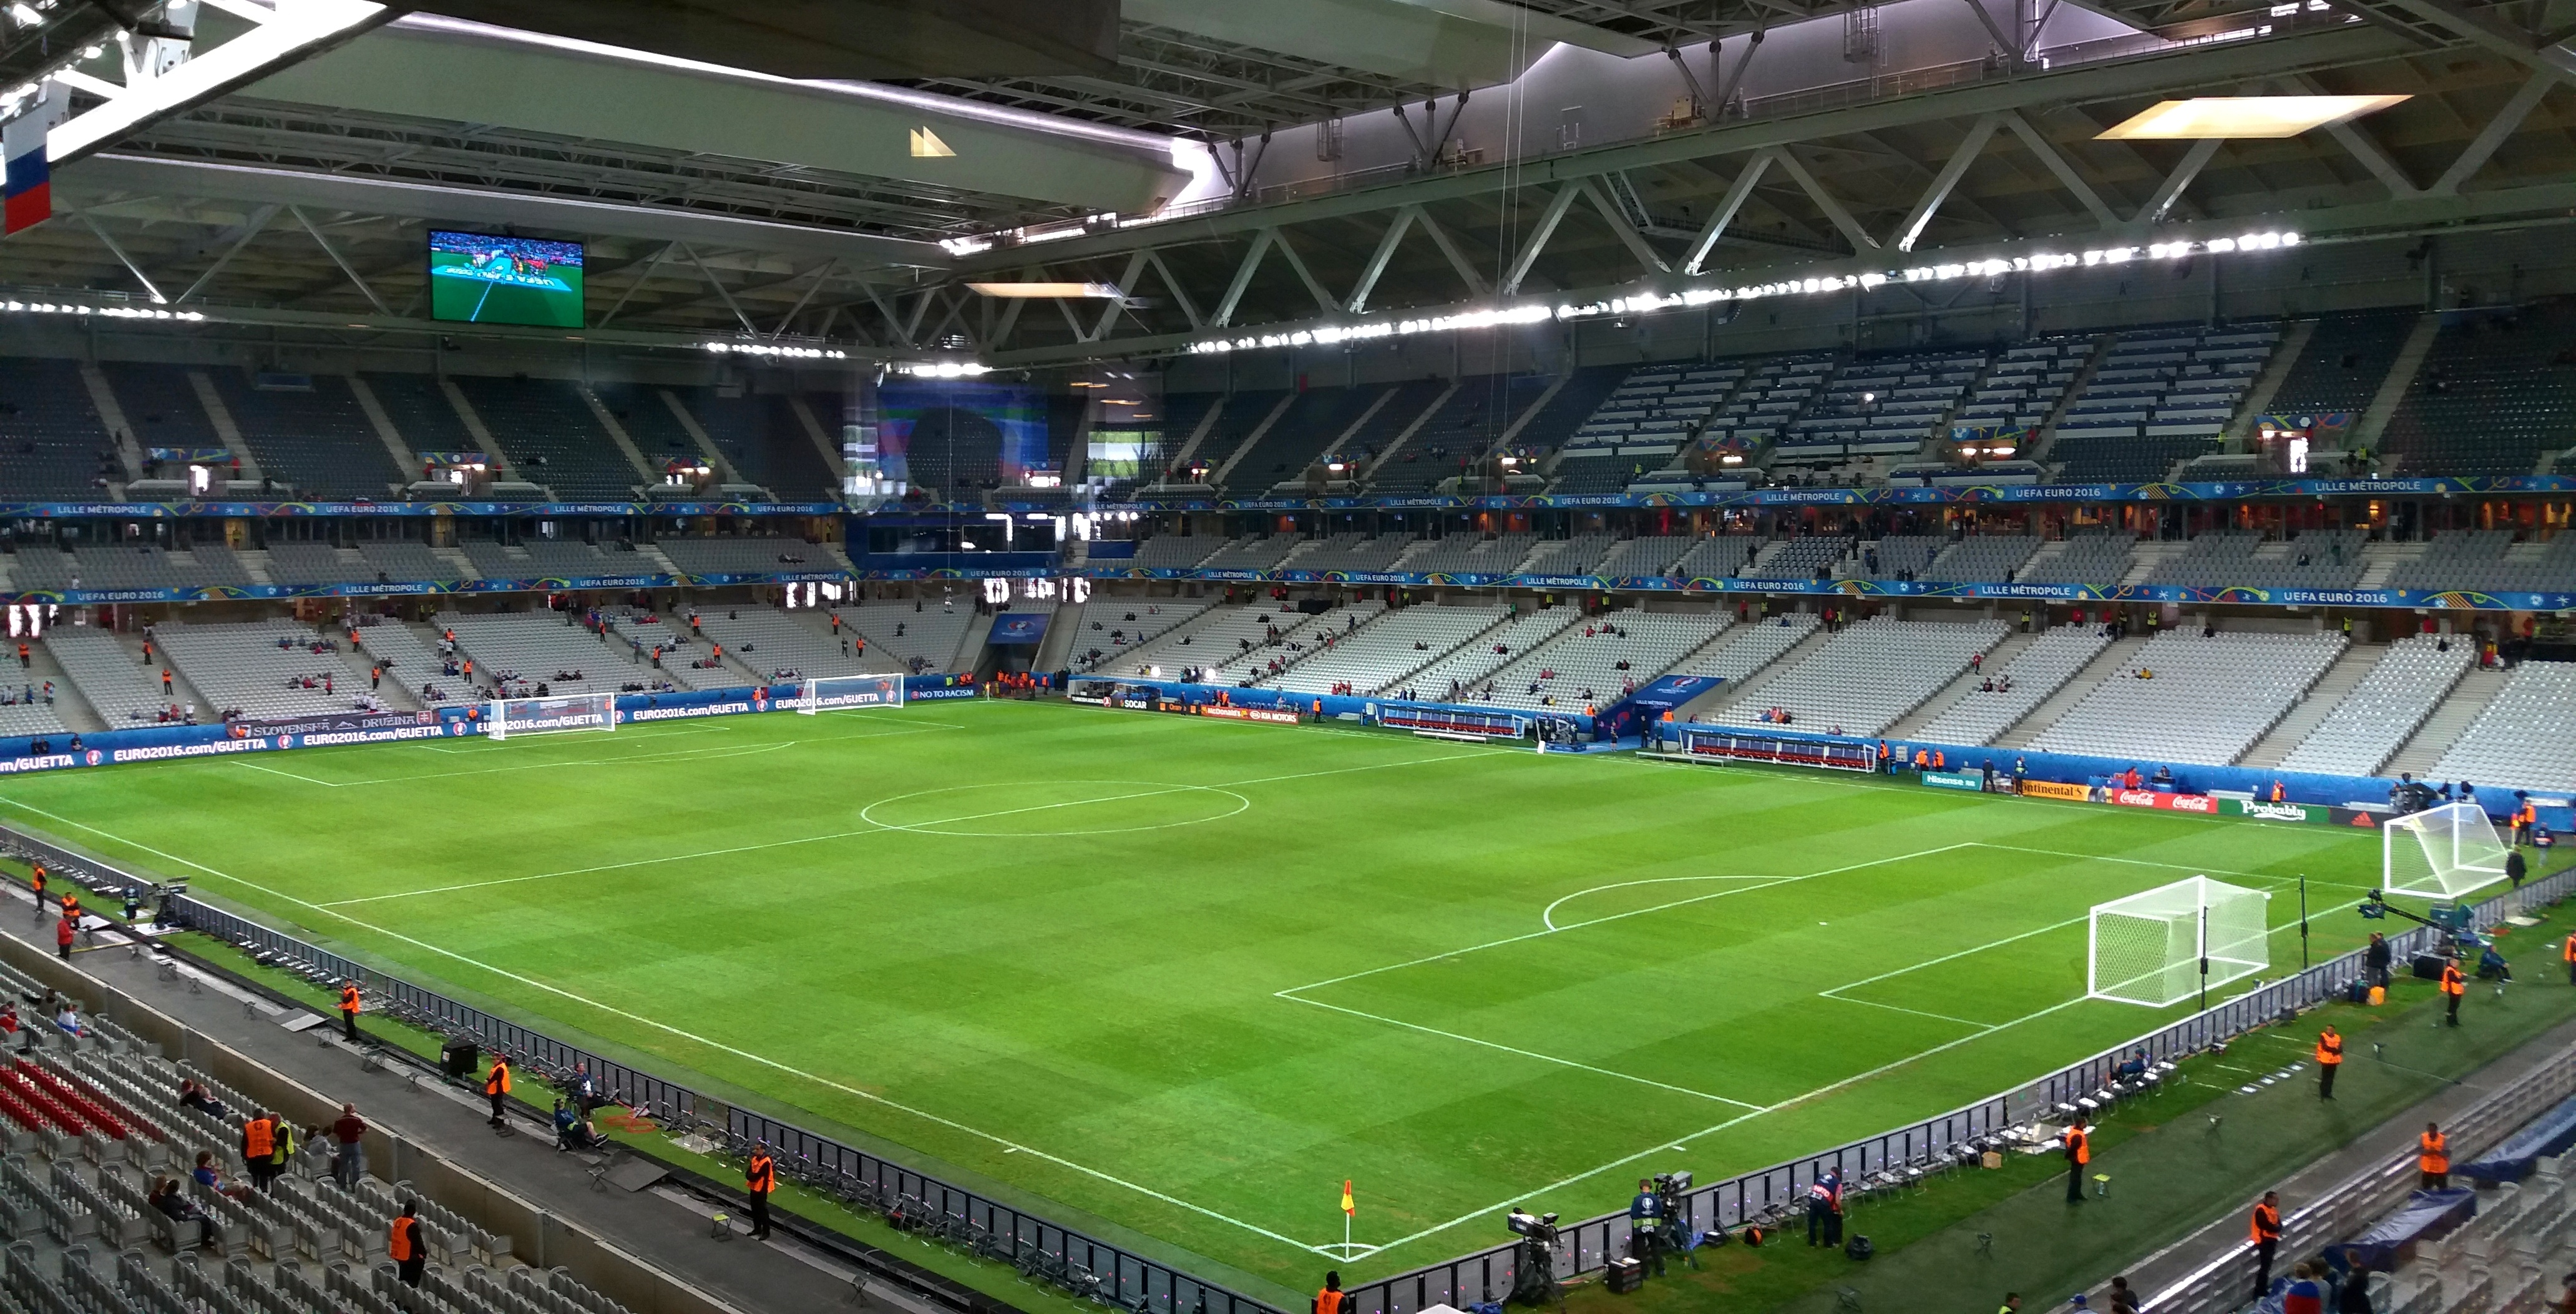
grass, architecture, structure, football, stadium, baseball field, arena, lille, race track, football stadium, baseball park, lille stadium, stadium of lileo, lileo france, lille frac zsko, the stadium in lille, ms 2016, the european football championship, empty stadium, football playground, geographical feature, sport venue, soccer specific stadium, arena football